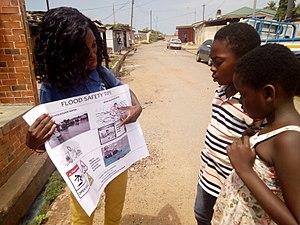
La noyade est une asphyxie par inondation des voies respiratoires, causée par la submersion ou l'immersion, quelle que soit la gravité ou les conséquences mortelles. L’immersion correspond au fait d’être recouvert de liquide. La submersion réfère à un corps entier plongé dans du liquide.